Henry Louis Smith

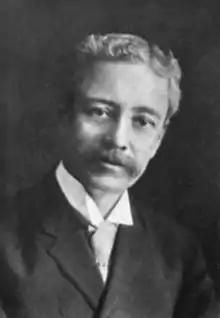

Henry Louis Smith (July 30, 1859 – February 27, 1951) was an American academic administrator, educator, and physicist. He was president of Davidson College and of Washington and Lee University. He was a pioneer in the use of the X-ray machine and psychological warfare.